Feast of Christ the King

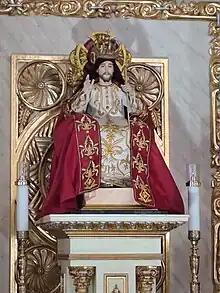
An image of Christ the King at the Antipolo Cathedral, Philippines

The Lutheran, Anglican, Moravian, Methodist, Nazarene, Reformed and United Protestant churches also celebrate the Feast of Christ the King, which is contained in the Revised Common Lectionary; the Methodist, Anglican and Presbyterian Churches often observe this as part of the liturgical season of Kingdomtide, which runs between the Fourth Sunday before Advent and the Feast of Christ the King. It is also observed on the same computed date as the final Sunday of the ecclesiastical year, the Sunday before the First Sunday of Advent, by Western Rite parishes of the Russian Orthodox Church Outside Russia. Roman Catholics adhering to the Extraordinary Form of the Roman Rite use the General Roman Calendar of 1960 and continue to observe the Solemnity on the date established in 1925, the final Sunday of October.